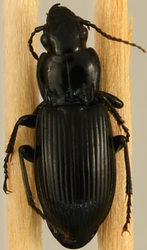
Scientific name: Pterostichus melanarius
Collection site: UNDERC Site (UNDE), plot UNDE_006